Theodore II Laskaris

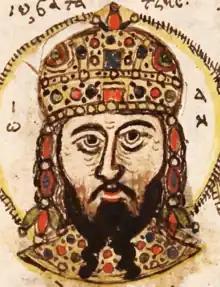
15th-century portrait of John III Vatatzes (from the "Mutinensis gr. 122")

Theodore was probably entrusted to an elementary teacher's care in 1228 as most Nicaean aristocratic children's formal education began around the age of six. As part of his education, he memorized texts from the Bible and prayed three times a day. He could quote from the Psalms and the parables of Jesus by heart until the end of his life. Theodore's secondary education began around 1230. He detested his principal tutor (or "baioulos") and described him as a "great babbler" in his works, without mentioning his name. He studied grammar (that is Attic Greek), poetry, rhetoric, logic, mathematics, astronomy, geometry and music for three years. His grammatical studies raised his lifelong interest in words with multiple meanings and in etymologies. The young Theodore was captivated by the orations of Demosthenes and Hermogenes of Tarsus. He also held theologian Gregory of Nazianzus in high esteem. His tutor mocked him for "philosophizing" and urged Theodore to spend more time with military and diplomatic studies. Theodore was a passionate hunter and polo player with remarkable riding skills.